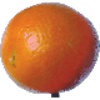
Label: tangelo